Battle of Trenton

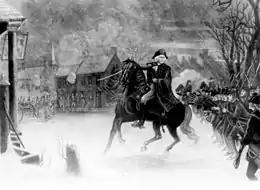
The engraving "George Washington at the Battle of Trenton" by the Illman Brothers in 1870

At 8 am on the morning of December 26, the Hessians established an outpost at a cooper shop on Pennington Road about one mile northwest of Trenton. Washington then led the assault on it, riding in front of his soldiers. As the Hessian commander of the outpost, Lieutenant Andreas Wiederholdt, left the shop, an American fired at him but missed. Wiederholdt immediately shouted, ""Der Feind!"" (The Enemy!) and other Hessians came out. The Americans fired three volleys, and the Hessians returned one of their own. Washington ordered Edward Hand's Pennsylvania Riflemen and a battalion of German-speaking infantry to block the road that led to Princeton. They attacked the Hessian outpost there. Wiederholdt soon realized that this was more than a raiding party; seeing other Hessians retreating from the outpost, he led his men to do the same. Both Hessian detachments made organized retreats, firing as they fell back. On the high ground at the north end of Trenton, they were joined by a duty company from the Lossberg Regiment. They engaged the Americans, retreating slowly, keeping up continuous fire and using houses for cover. Once in Trenton, they gained covering fire from other Hessian guard companies on the outskirts of the town. Another guard company nearer to the Delaware River rushed east to their aid, leaving open the River Road into Trenton. Washington ordered the escape route to Princeton be cut off, sending infantry in battle formation to block it, while artillery formed at the head of King and Queen streets.